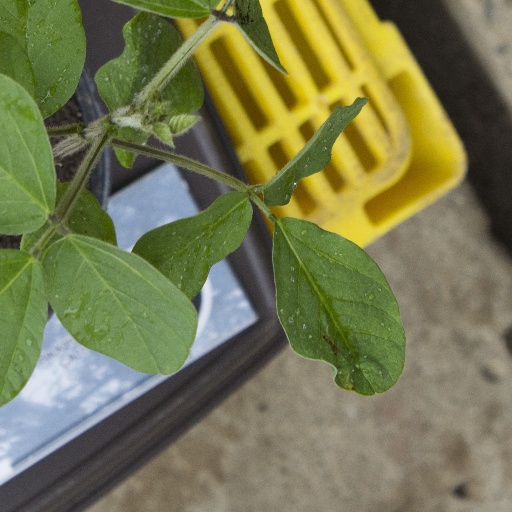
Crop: soybean